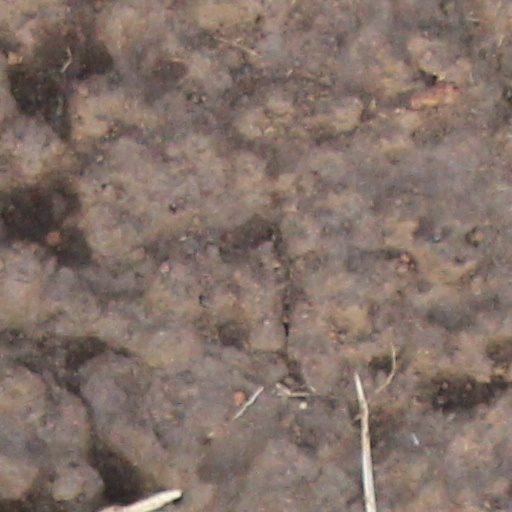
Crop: wheat